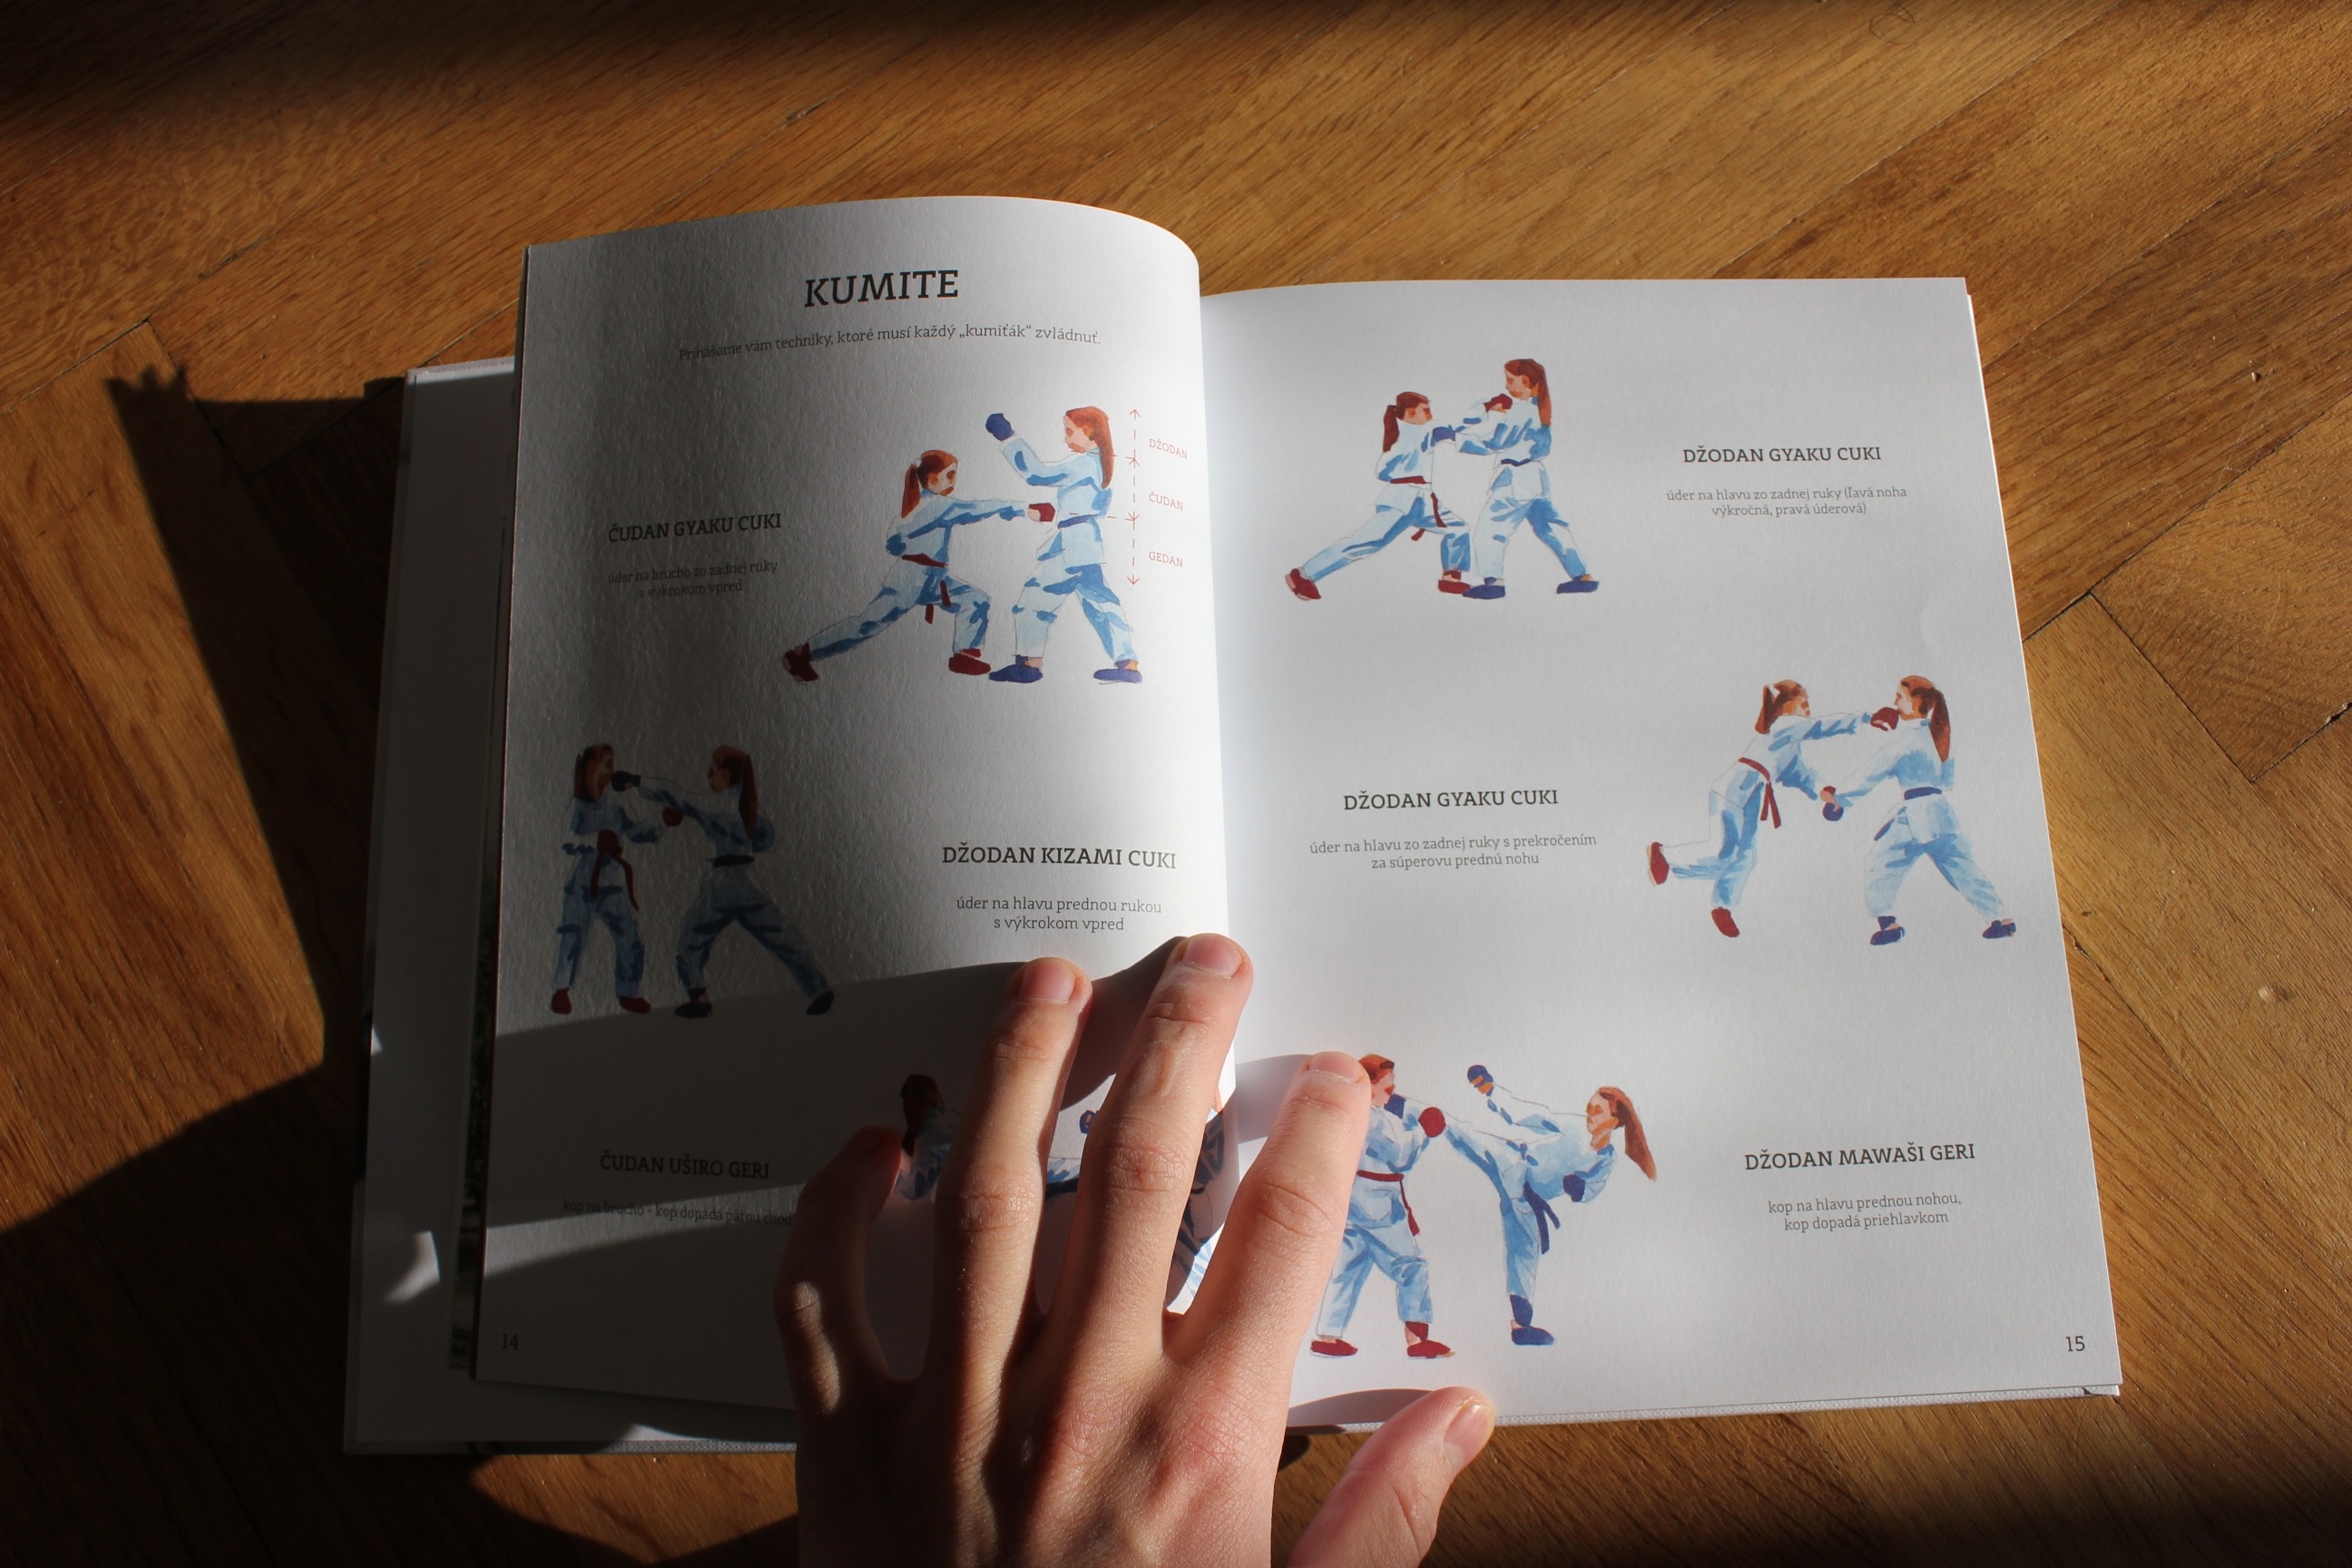
writing, book, sport, brand, art, design, document, publication